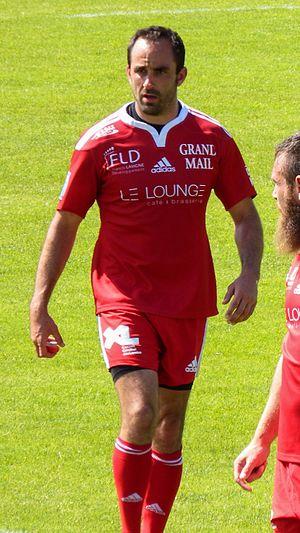
La saison 2014-2015 de l'Union sportive dacquoise est la onzième saison du club landais en seconde division du championnat de France, la sixième consécutive depuis son retour au sein de l'antichambre de l'élite du rugby à XV français. Cette saison est la troisième consécutive à lutter pour le maintien en division professionnelle.